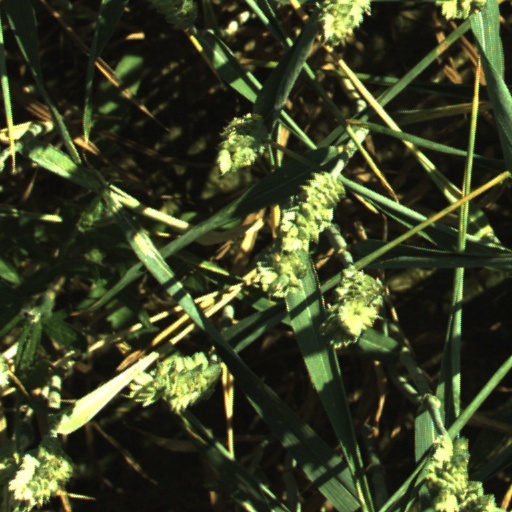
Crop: wheat